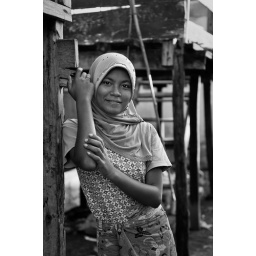
A local girl outside her home in Komodo Village, Komodo Island Indonesia